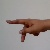
The image shows a hand gesture representing the letter 'P' in Indian Sign Language.